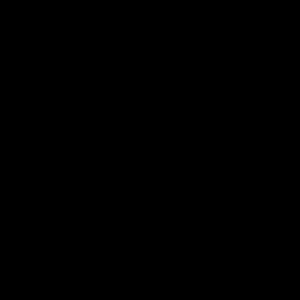
Boksning under sommer-OL 1980
Boxing
Boksning under Sommer-OL 1980 i Moskva. Cuba blev bedste nation med 6 guldmedaljer.